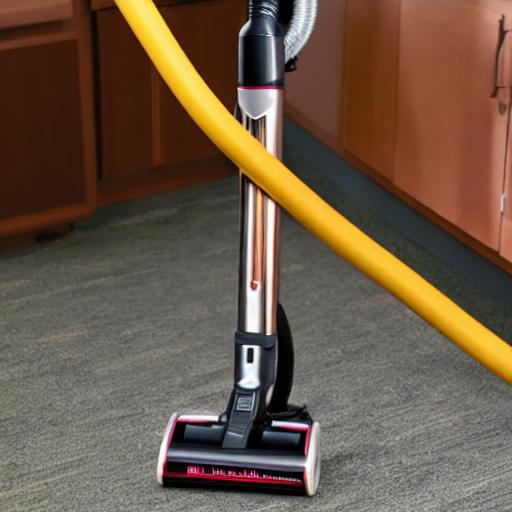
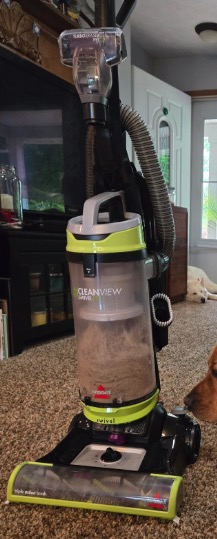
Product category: items_vacuum
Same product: no